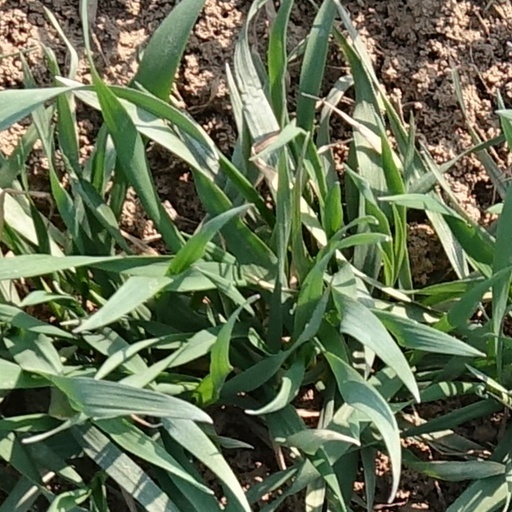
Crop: wheat